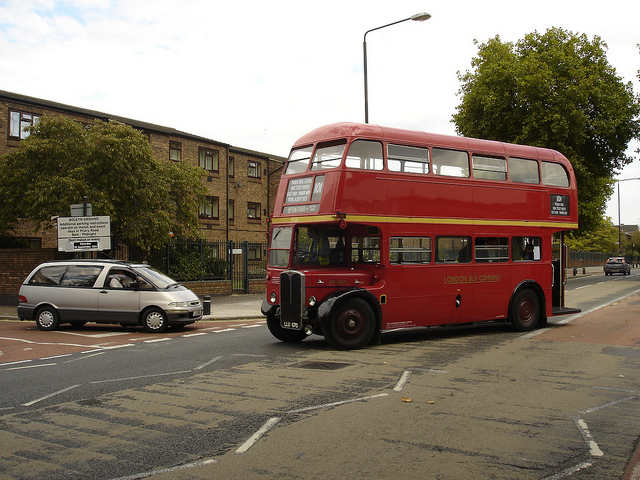
A double decker bus driving in the middle of the road.

a large red bus is driving down the street

A double-decker bus is turning onto a street with a car nearby

A red and yellow double decker bus on street next to a van.